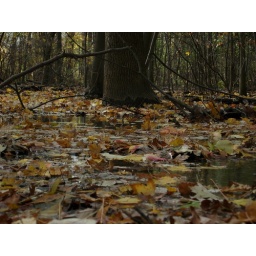
Leaves cover the forest floor and the water's surface as fall comes in the swamp.